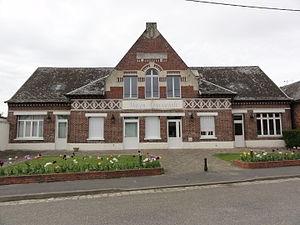
Nouvion-le-Comte est une commune française située dans le département de l'Aisne, en région Hauts-de-France.